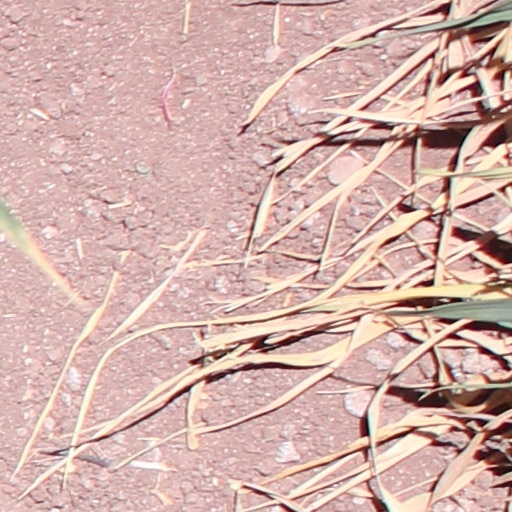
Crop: wheat